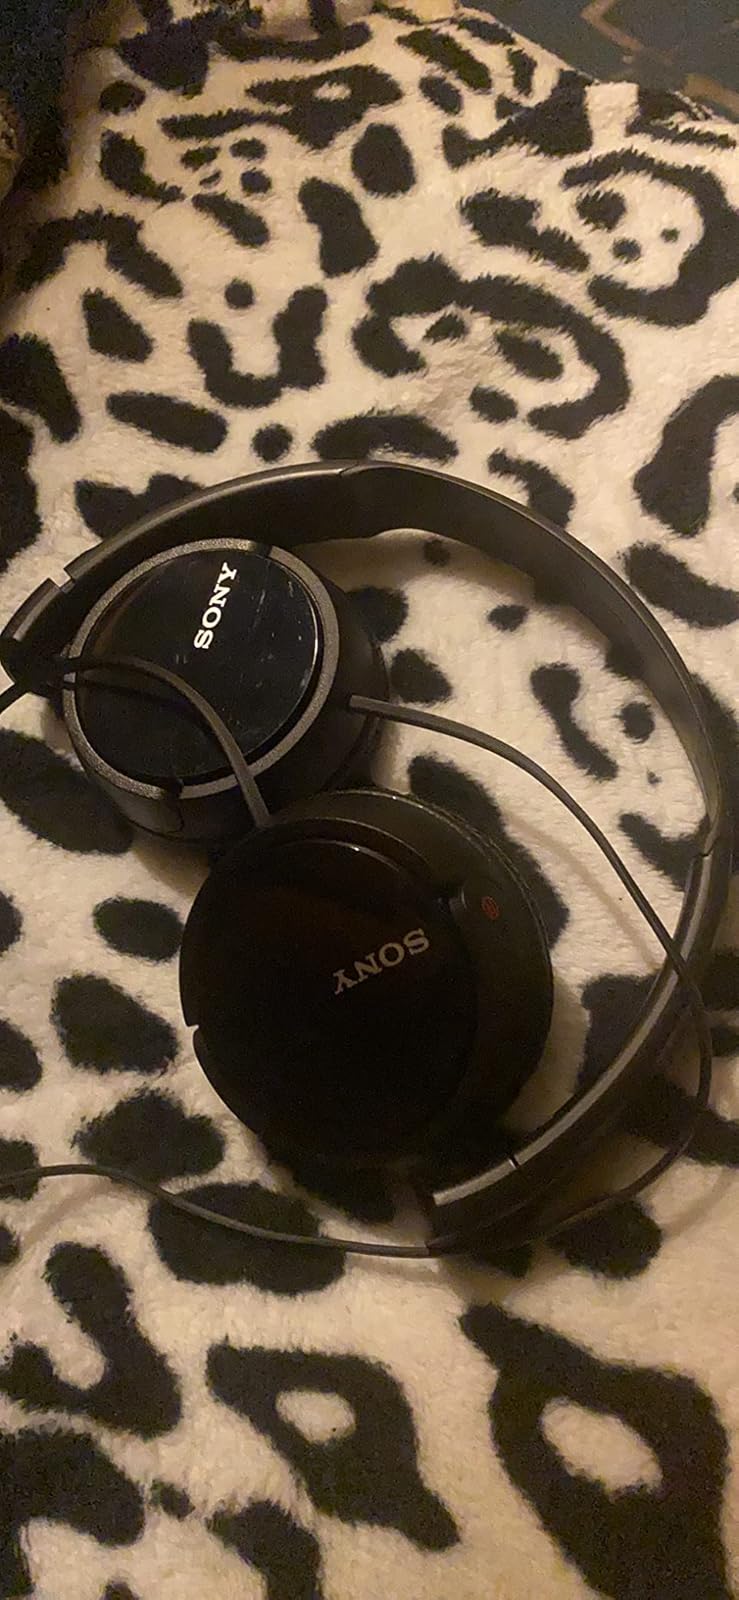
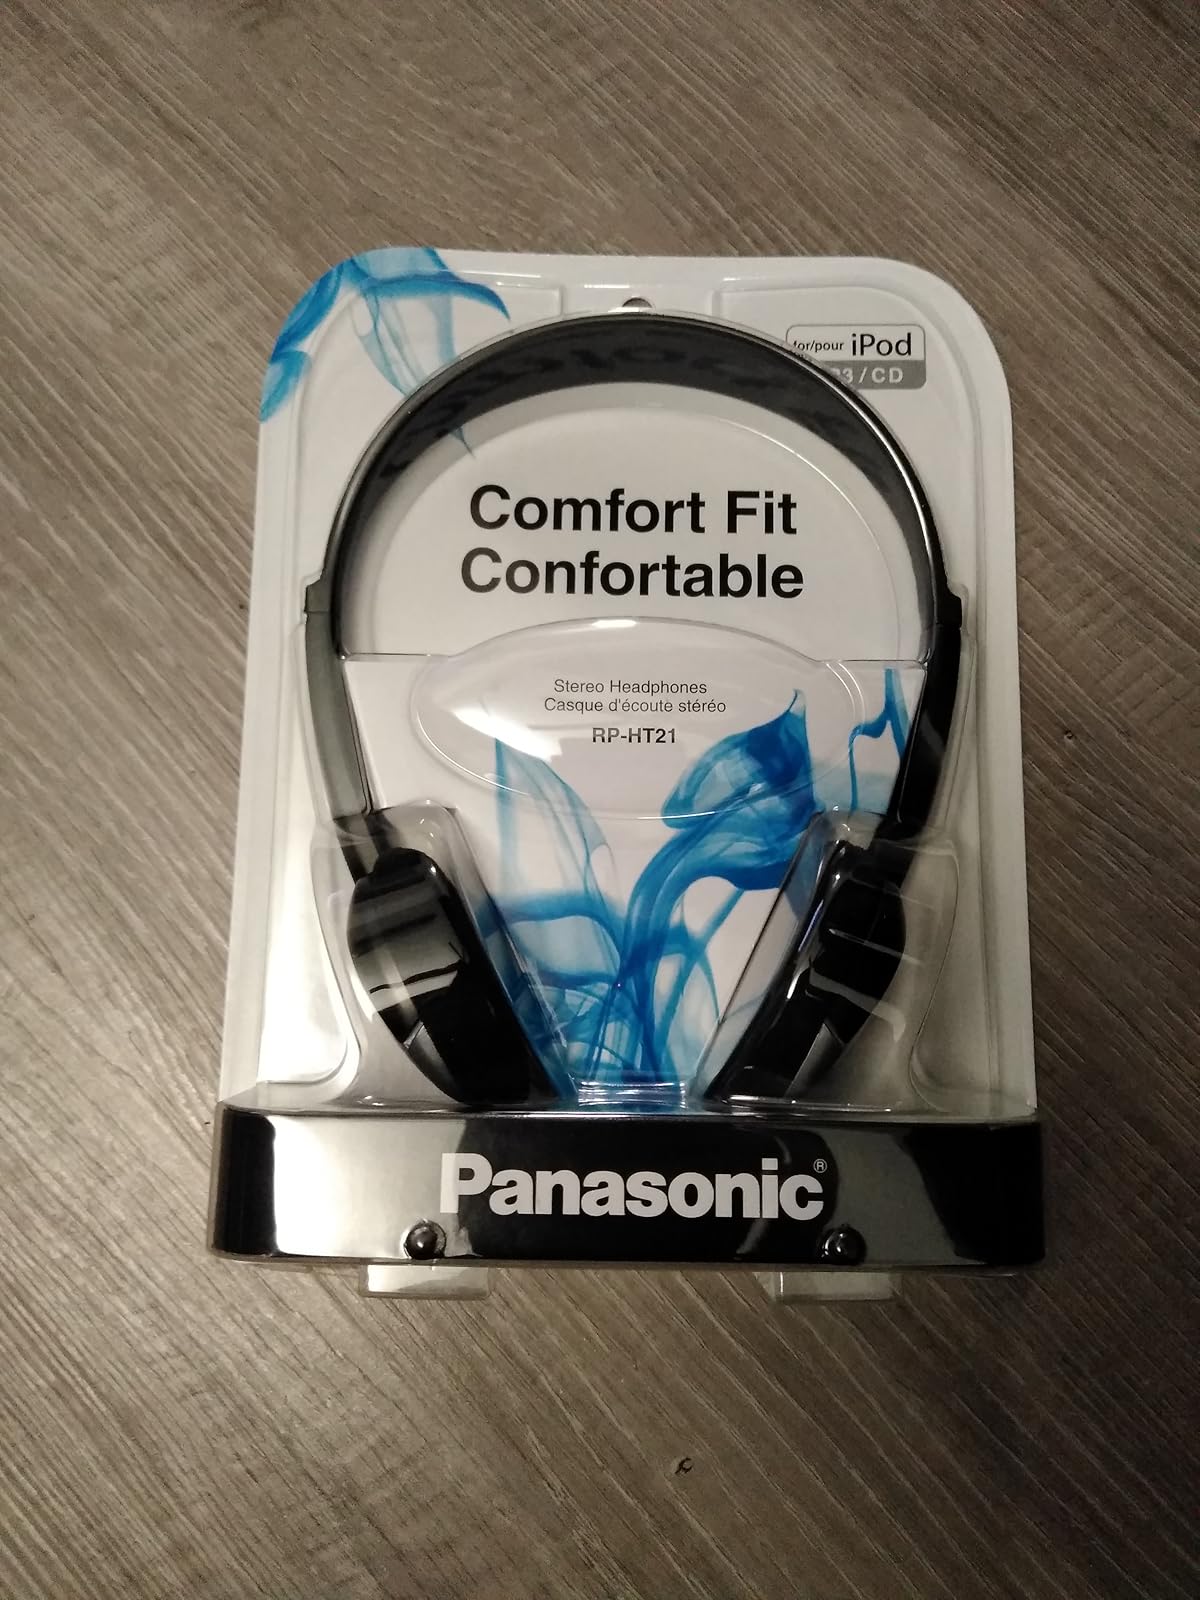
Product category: headphones
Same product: no